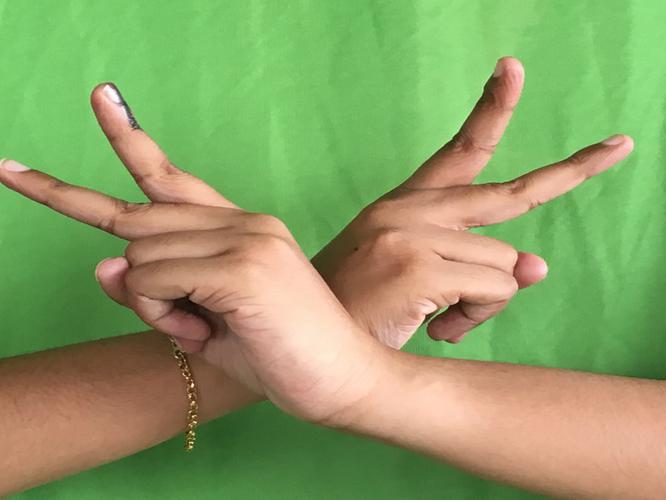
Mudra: Kartariswastika
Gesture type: double_hand